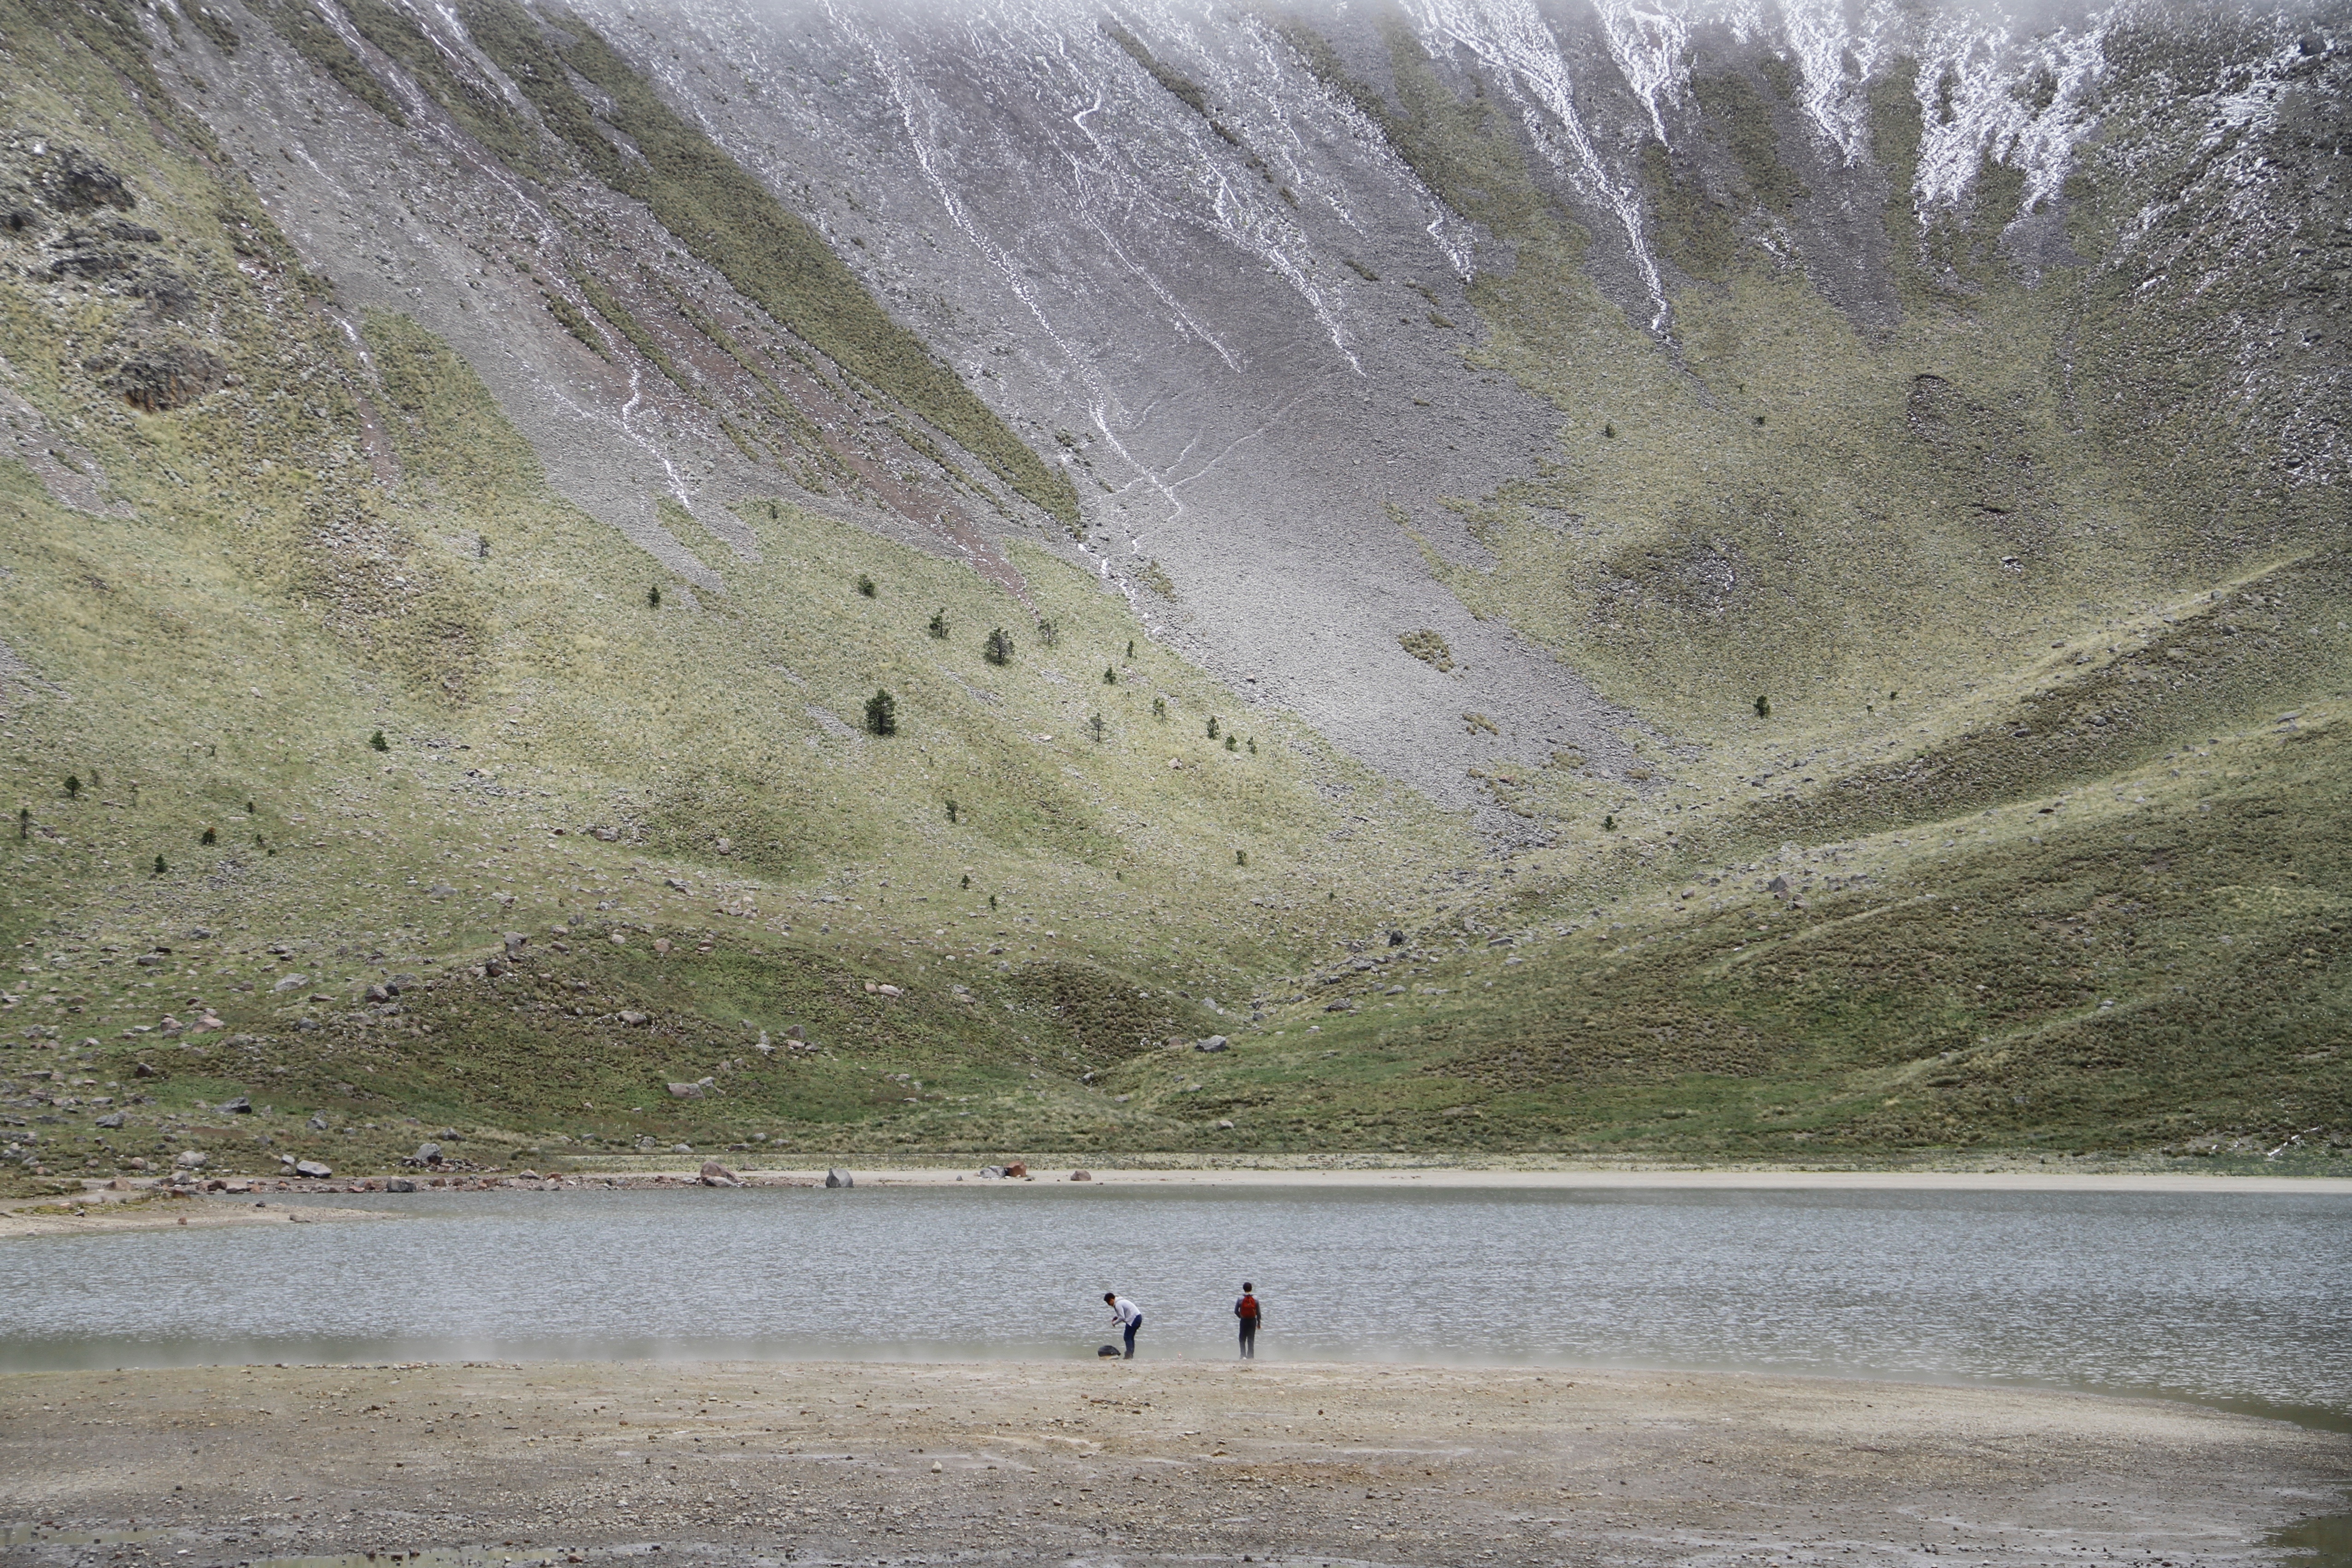
sea, water, mountain, wave, lake, river, valley, reservoir, body of water, loch, landform, atmospheric phenomenon